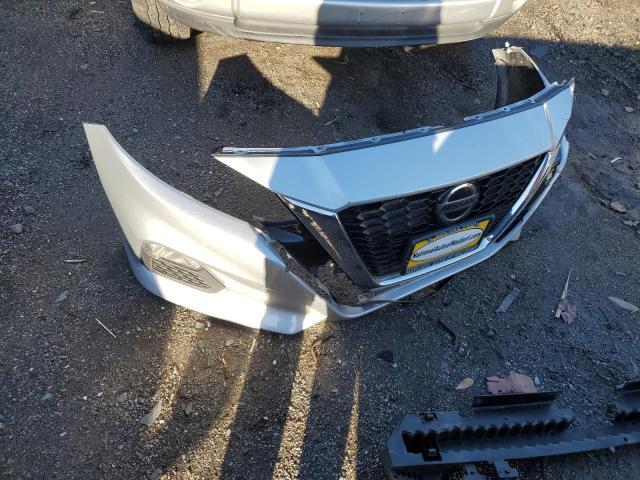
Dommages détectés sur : plaque d'immatriculation avant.
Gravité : mineur